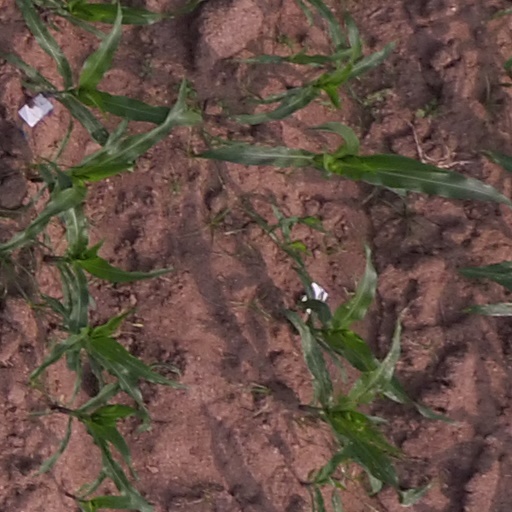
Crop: maize; corn